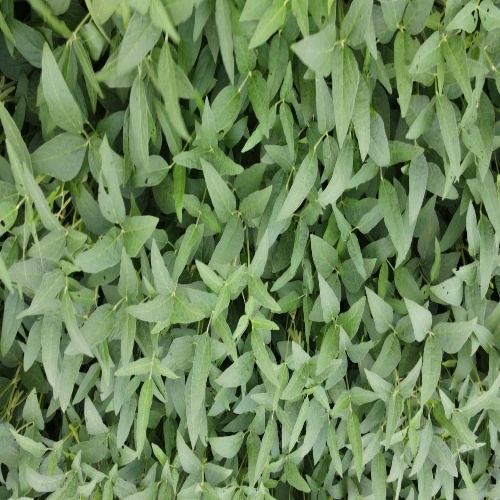
Label: Diabrotica_speciosa